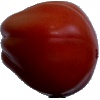
Label: tomato_heart